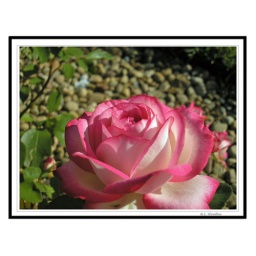
Roses in corner rose bed